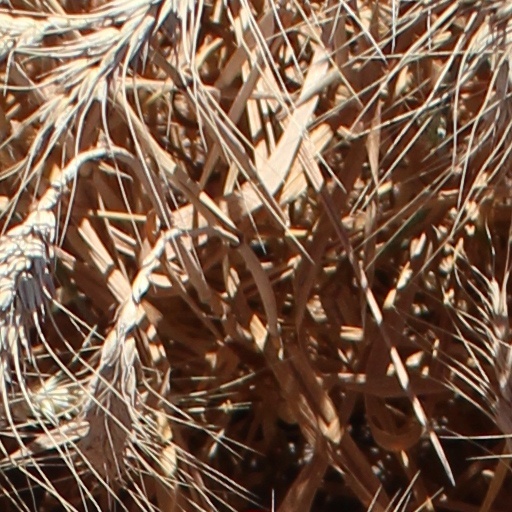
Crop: wheat